Deathgasm

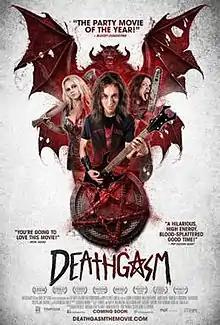

Deathgasm is a 2015 New Zealand comedy horror film written and directed by Jason Lei Howden in his feature directorial debut. The film stars Milo Cawthorne, James Blake, Kimberley Crossman with Sam Berkley and Daniel Cresswel, follows the title teenage heavy metal band who acquire an ancient piece of sheet music and unwittingly summon an evil entity known as "The Blind One".